Wendie Malick

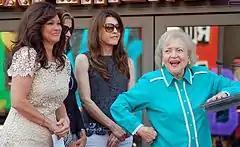
Malick, Valerie Bertinelli, Jane Leeves, and Betty White in August 2012

In 2010, Malick was cast as Victoria Chase, a five-time-divorced, Emmy Award-winning soap opera star, in the TV Land comedy series "Hot in Cleveland", alongside Jane Leeves, Valerie Bertinelli, and Betty White. The series made ratings success for TV Land, and won generally favorable reviews from critics. In 2011, Malick was a promising contender for an Emmy Award in the Outstanding Lead Actress in a Comedy Series category, though she did not receive a nomination. In 2012, the "Hot in Cleveland" cast and she were nominated for a Screen Actors Guild Award for Outstanding Performance by an Ensemble in a Comedy Series. On November 17, 2014, TV Land announced season six would be the final season for show.